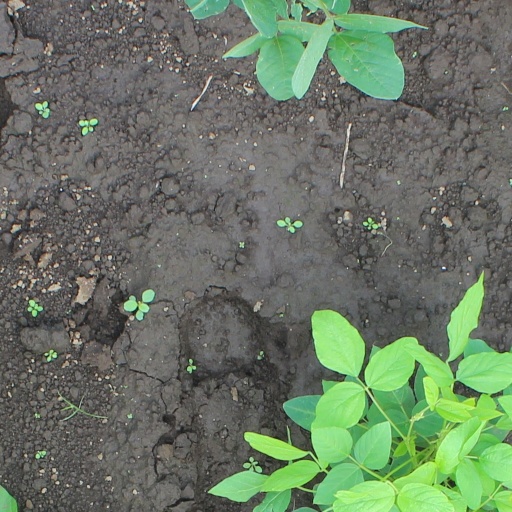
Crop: soybean